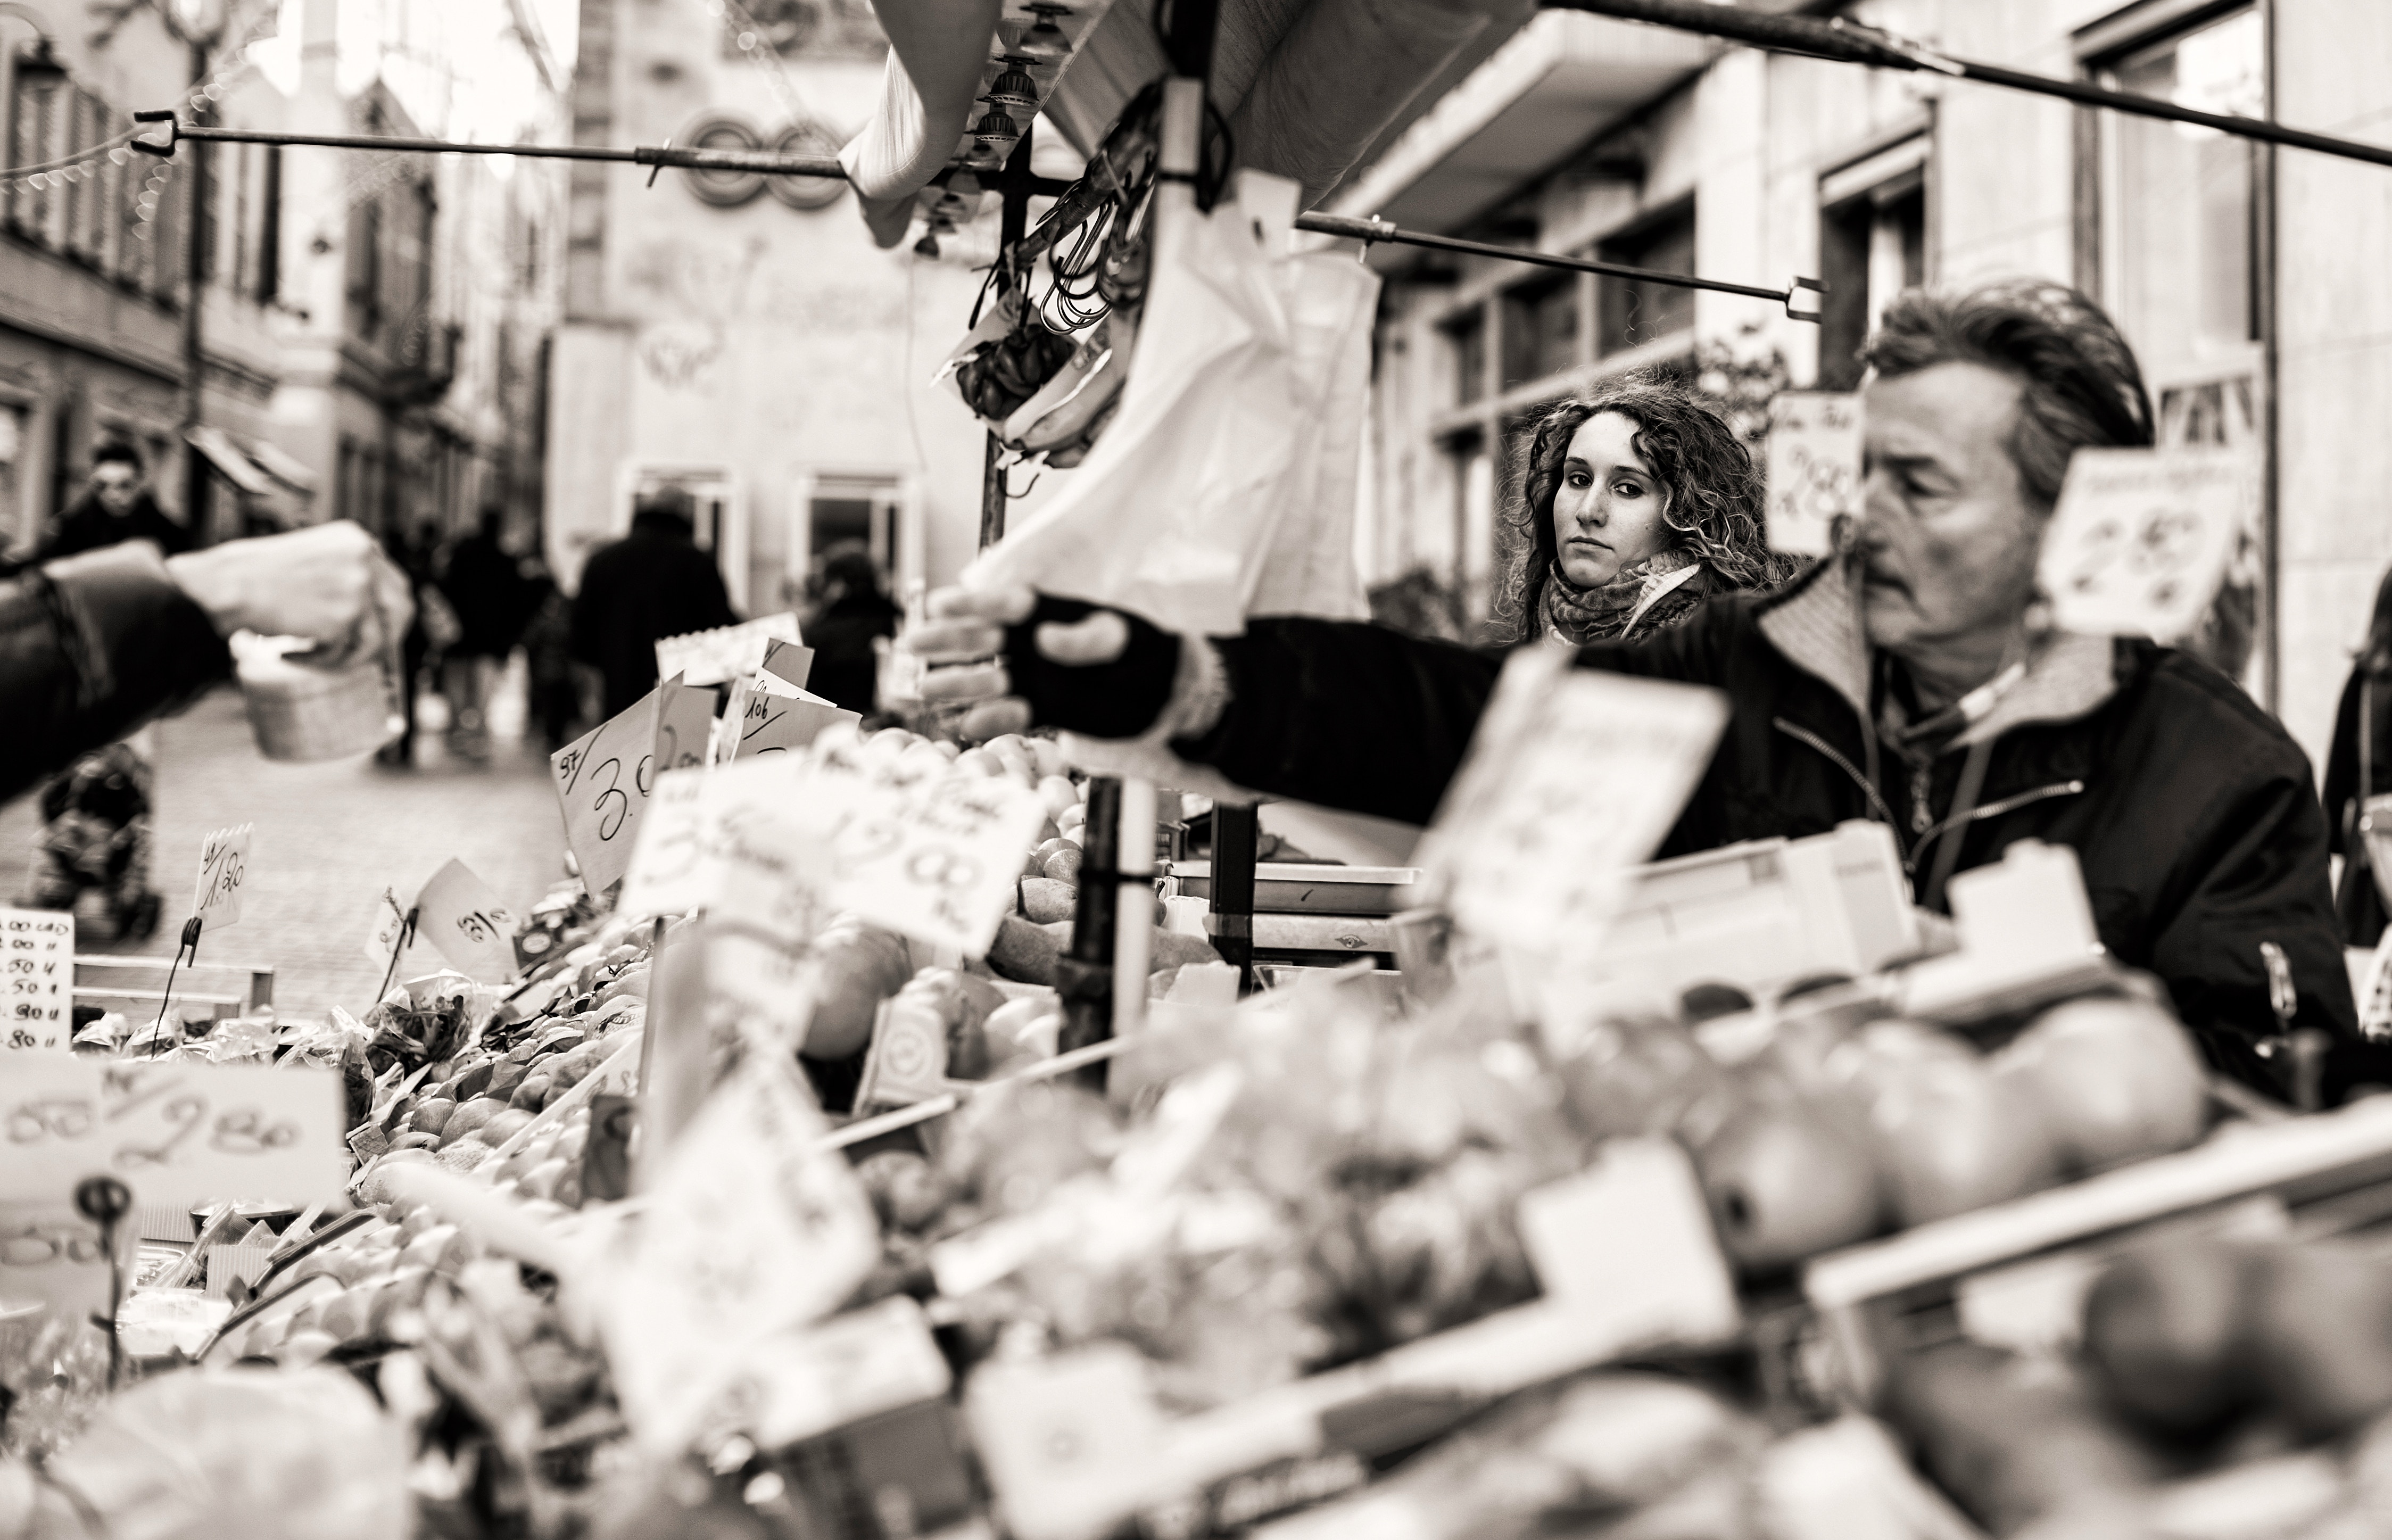
black and white, people, photography, crowd, monochrome, photograph, history, monochrome photography